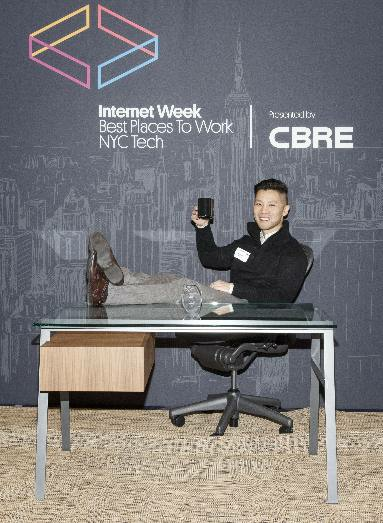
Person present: Yes